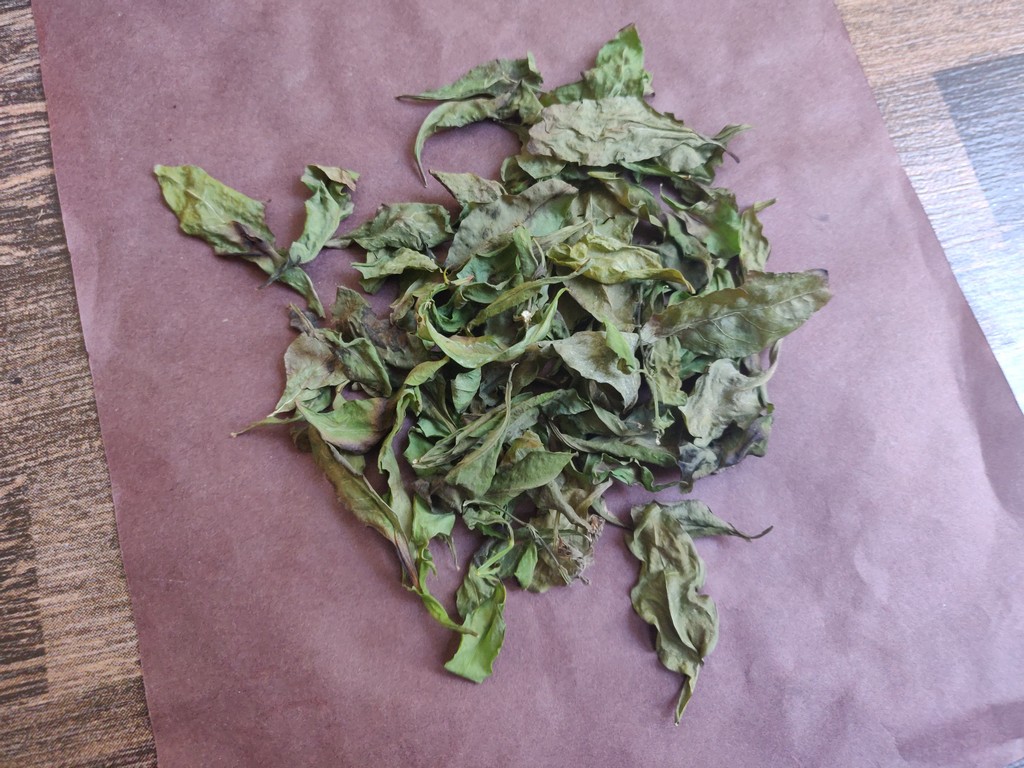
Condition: Dried
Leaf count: multiple
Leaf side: unknown